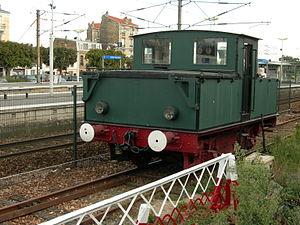
Rosny-Rail est un musée ferroviaire installé en gare de Rosny-sous-Bois.
Le Chemin de fer industriel de la Plaine Saint-Denis et d'Aubervilliers ou CFI est un ancien ensemble privé de voies de desserte industrielle ferroviaire dans le quartier de La Plaine Saint-Denis, à Saint-Denis et Aubervilliers, en Seine-Saint-Denis.